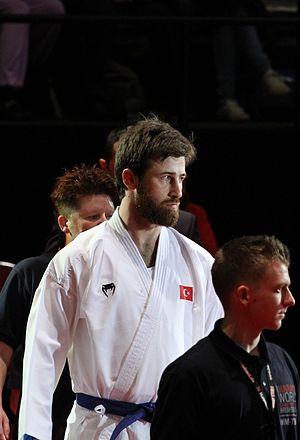
Les Jeux européens de 2015, officiellement connus comme les Iᵉʳˢ Jeux européens, ont lieu du 12 au 28 juin 2015 à Bakou, en Azerbaïdjan. Les Jeux européens sont une compétition multisports créée en 2012.
Enes Erkan est un karatéka turc né le 10 mai 1987 à Adapazarı. Il a remporté la médaille d'or en kumite plus de 84 kilos aux championnats du monde 2012 à Paris et 2014 à Brême ainsi qu'aux championnats d'Europe 2013 à Budapest et 2014 à Tampere. Il s'est également imposé dans cette catégorie aux Jeux européens de 2015 à Bakou.